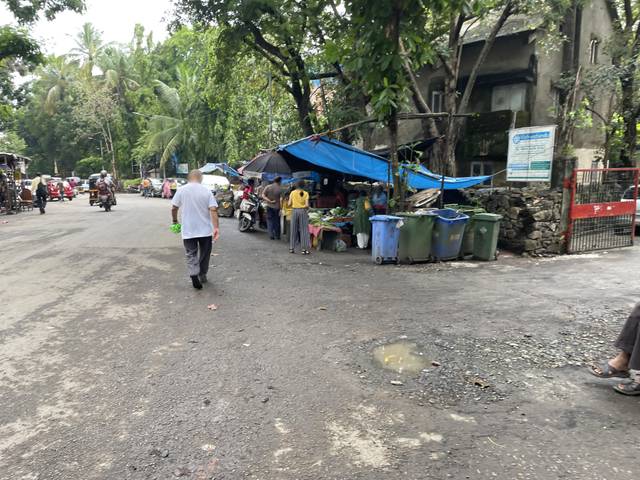
Region: India
Coordinates: 19.229, 72.865